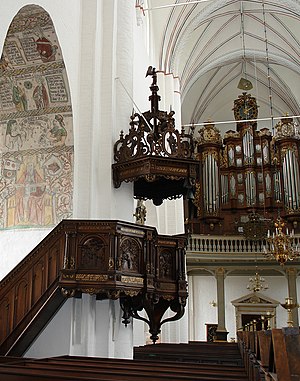
Aarhus Domkirke / Inventar / Altertavlen
Prædikestolen
Aarhus Domkirke beliggende ved Store Torv og Bispetorv i Aarhus Centrum er hovedkirke i Aarhus Stift. Kirken har omkring 1200 siddepladser, og bygningen, der er den længste og højeste kirkebygning i Danmark, er 93 meter lang. Tårnet er 96 meter højt, og det er dermed et af de højeste tårne i Danmark.